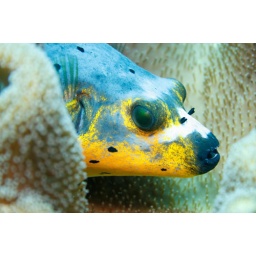
Blue and yellow puffer fish hiding in Bali.